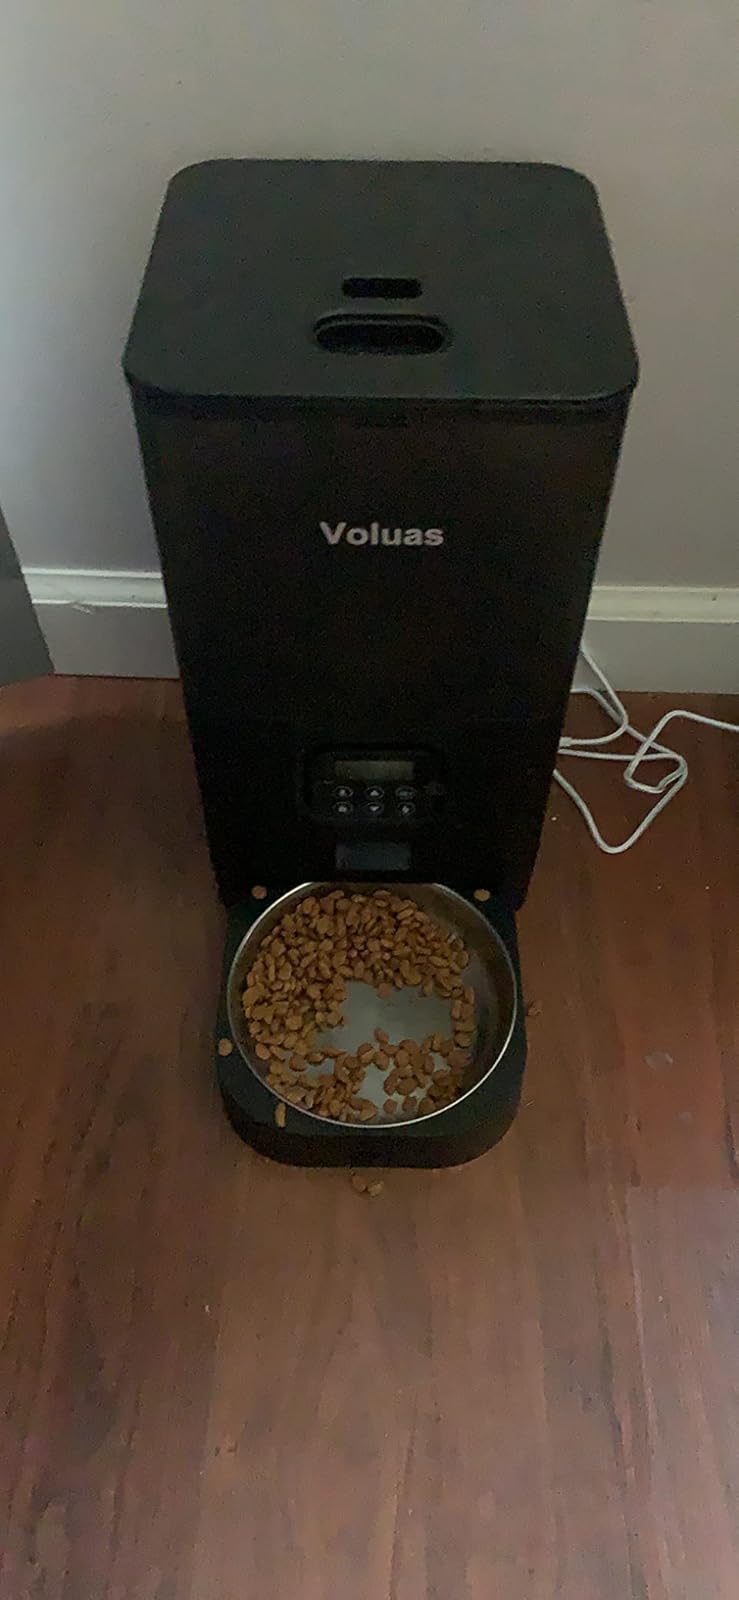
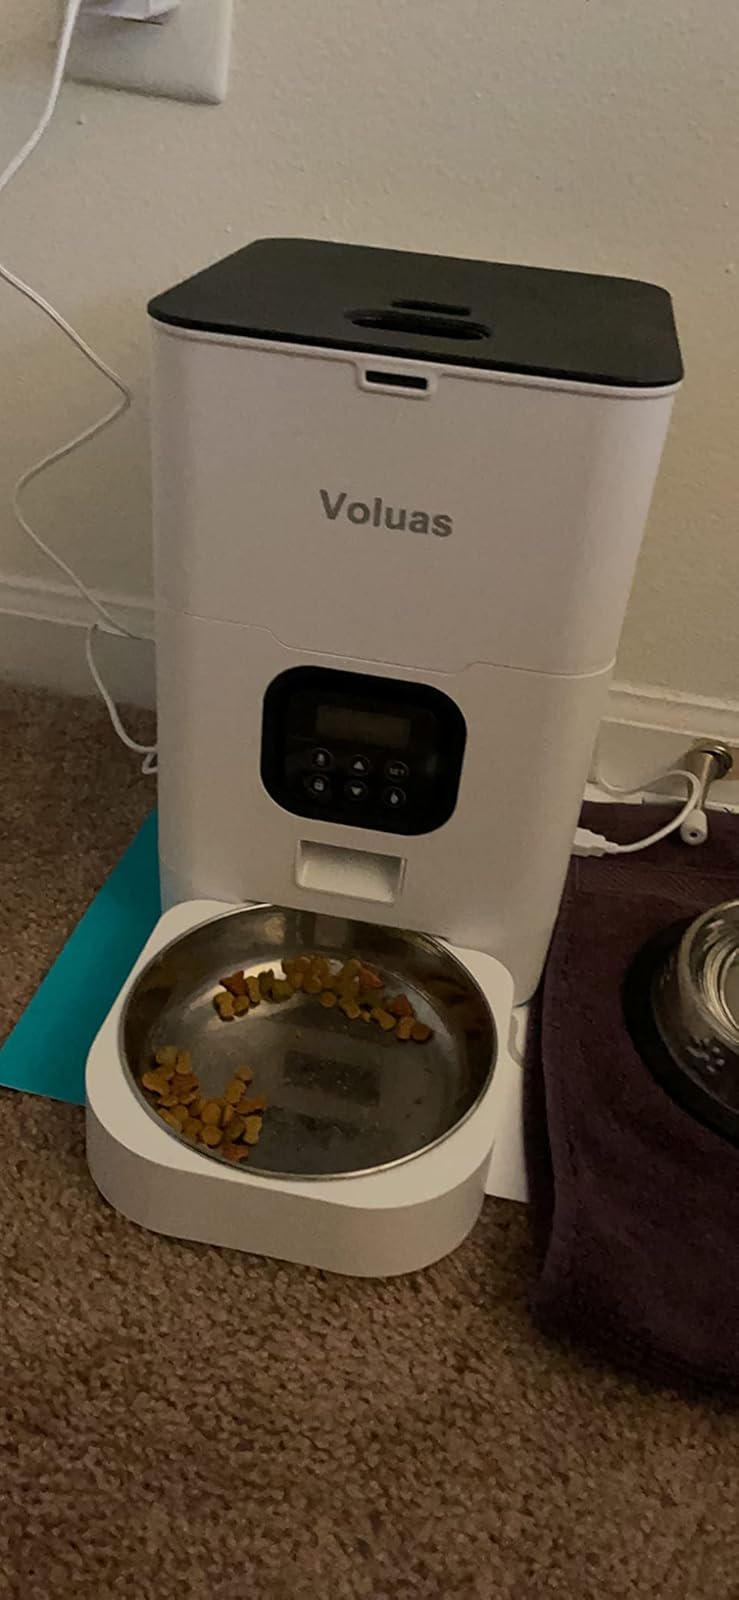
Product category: items_feeder
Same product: no